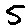
Label: 5